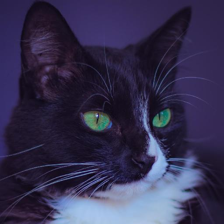
Label: animals